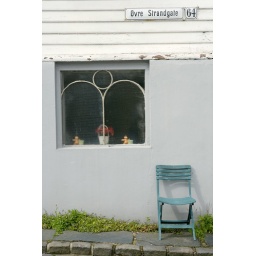
Stavanger, Norway: 19th century wooden houses in the historically protected old town